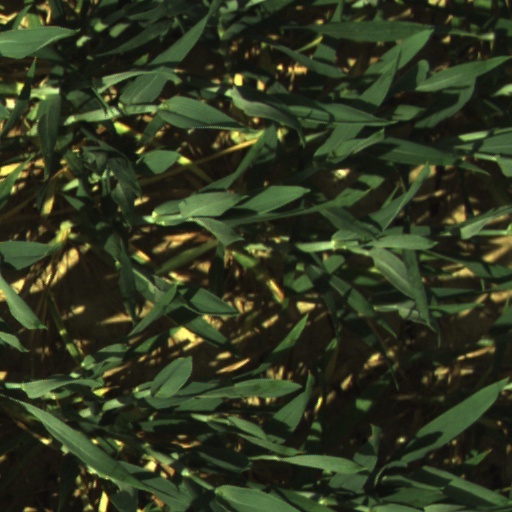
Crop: wheat